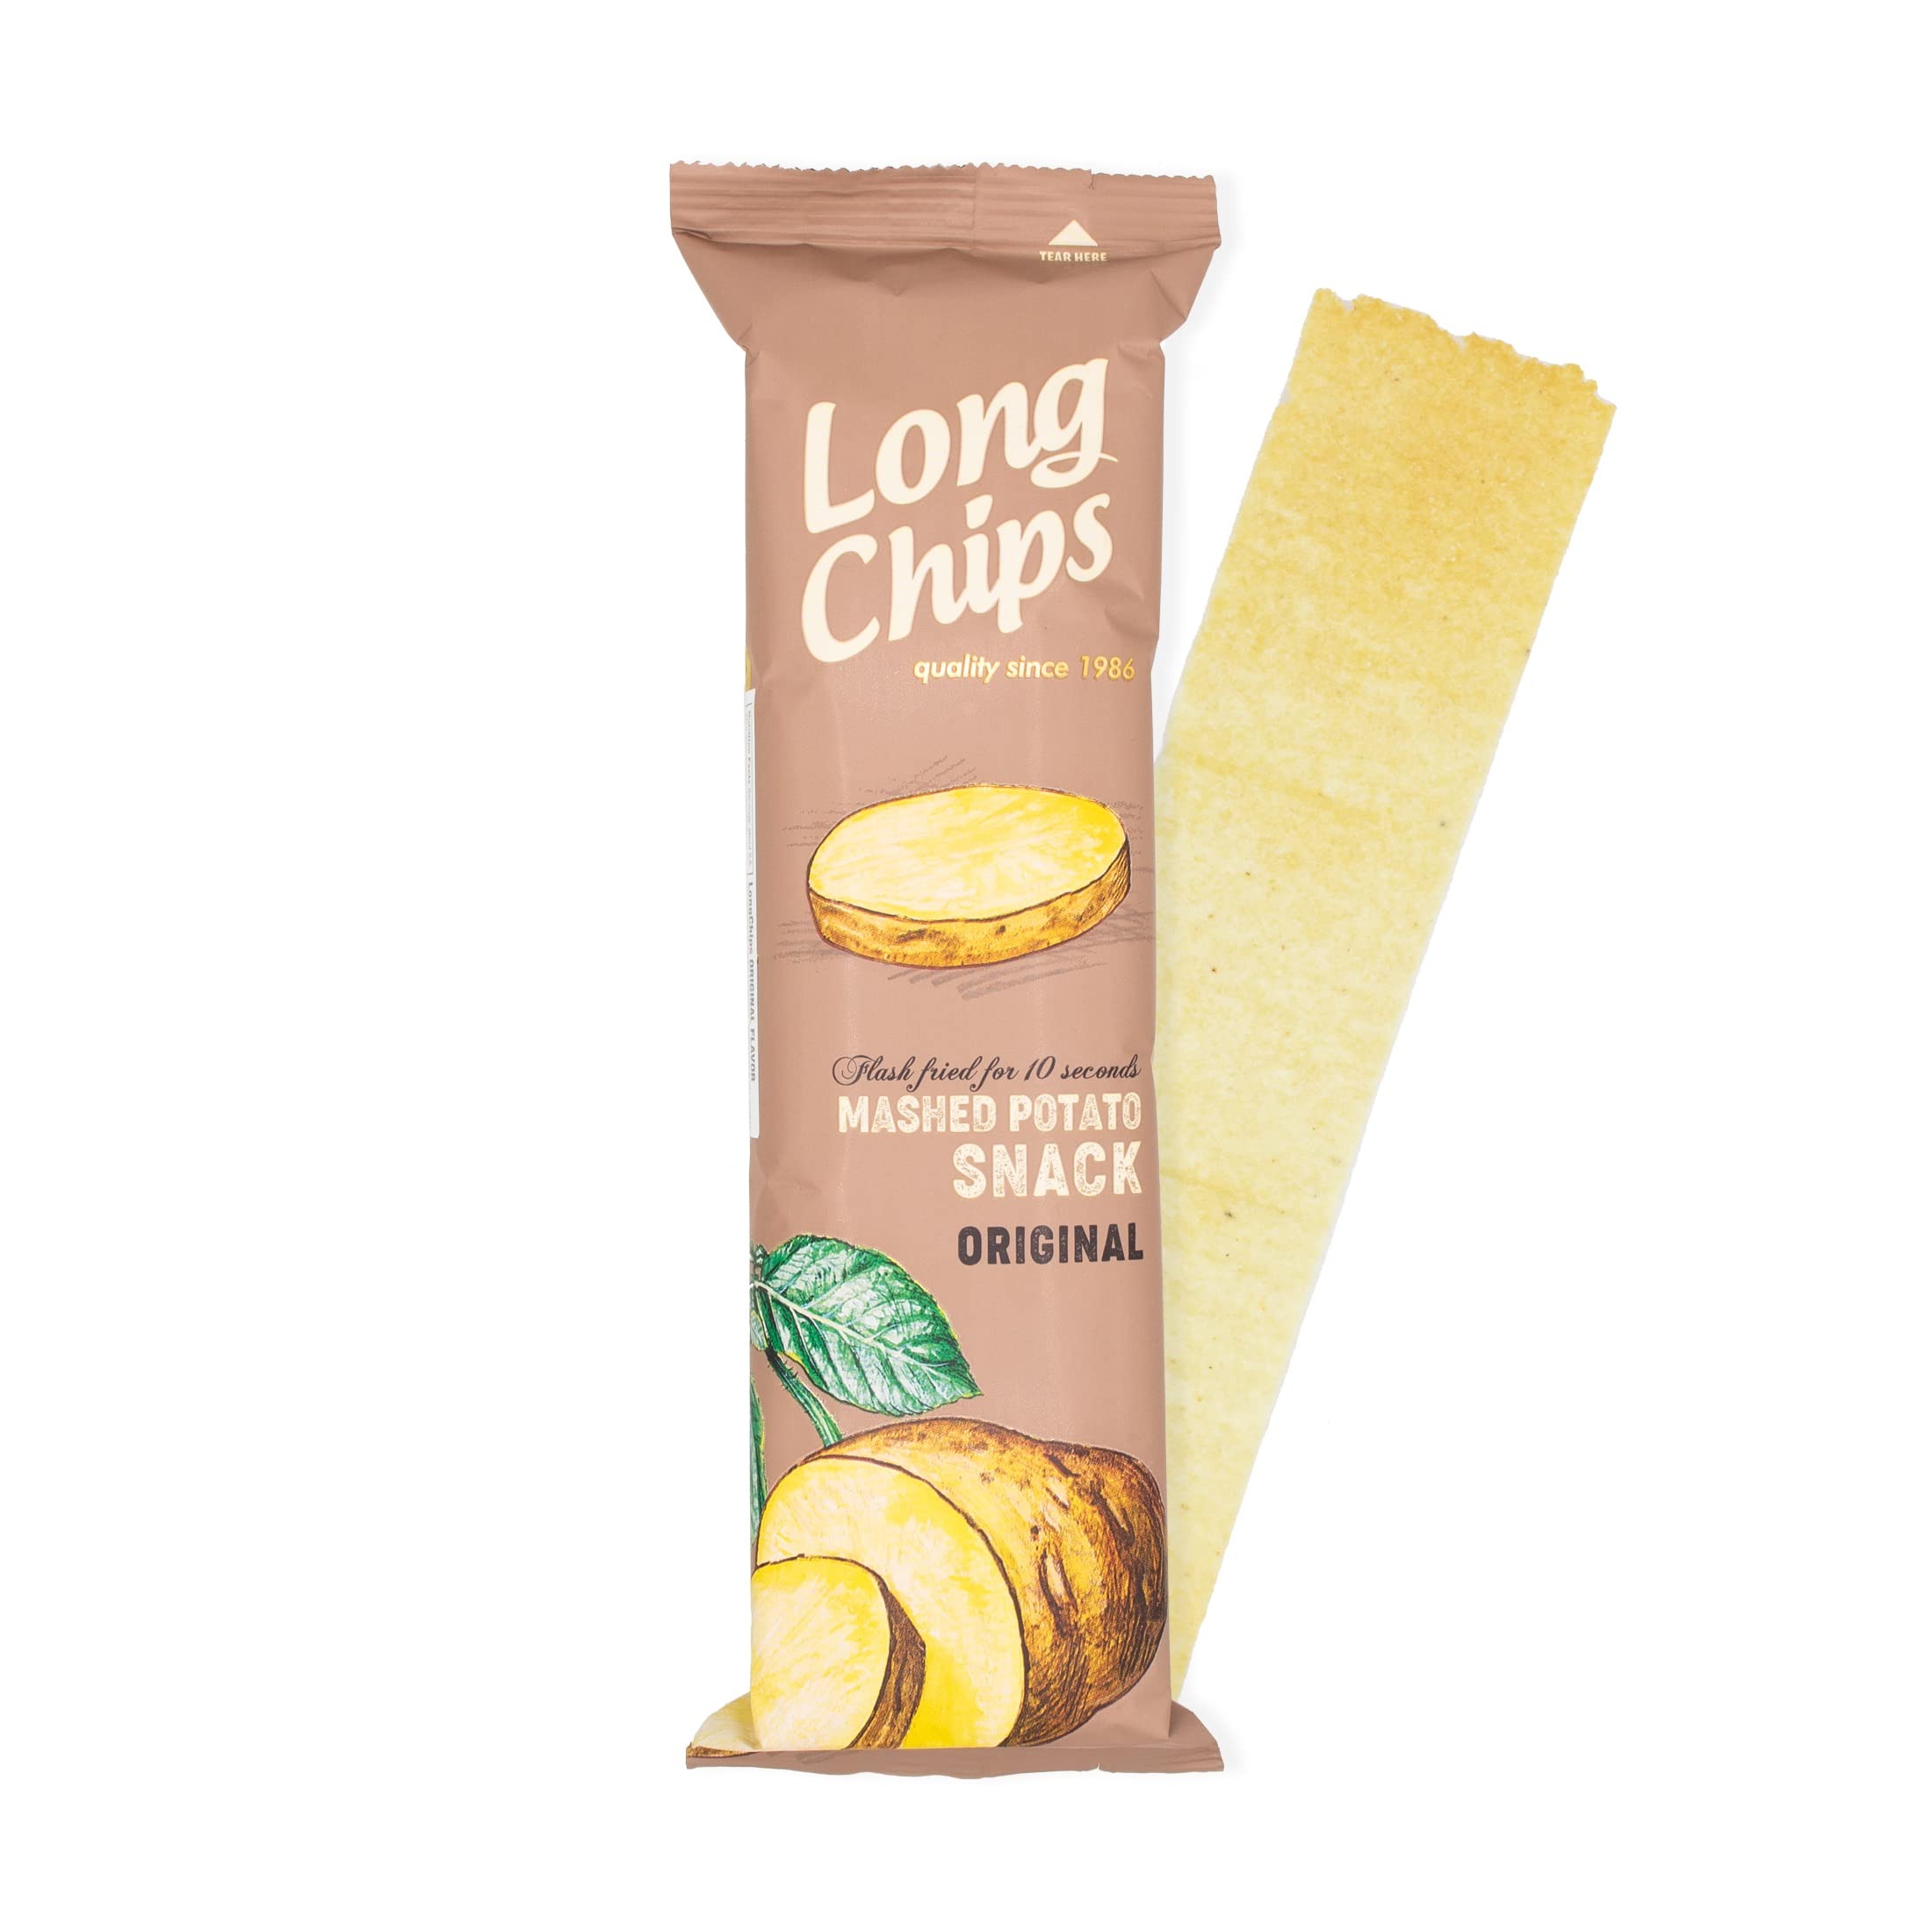
Item Name: Long Chips Potato Snack Original Flavor, 2.6 oz (Pack of 20), from Europe, Fun to Eat, Thin & Crispy, Lightly Seasoned, Perfect Snack for Work, School, Party, Show-binging, Movie Night
Bullet Point 1: Go LONG! Because these chips are a touchdown in your snack pantry! Long Chips are very long, thin and crispy snacks. They come in tasty flavors, they’re fun to eat, and they’re seriously crisp. Ready to eat right from the bag.
Bullet Point 2: Long Chips are made from mashed potato that are rolled into long sheets, then flash fried for 10 seconds in sunflower oil. Flash frying allows for Long Chips to be not too greasy. It is the chip you have “Long-ed” for!
Bullet Point 3: Every Long Chip is lightly seasoned with natural flavors. Leave the artificial and over-salted chips on the shelves, try a Long Chip!
Bullet Point 4: A chip so long that you don’t need to reach for another chip every second. No more cheesy hands and greasy mouths. Long Chips, your next snacking, movie night, show binging, after-school snack, party refreshment, sports event, or game night staple!
Bullet Point 5: Pack of twenty 2.6 oz bags.
Value: 52.0
Unit: Ounce

Price: 47.48